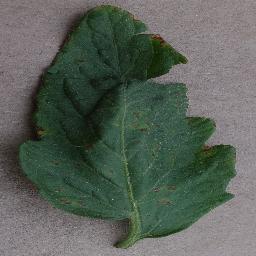
Label: Tomato___Bacterial_spot